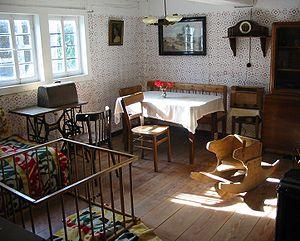
La notion de vie quotidienne est un aspect fondamental de l'activité des êtres humains : la façon dont les gens agissent, sentent et pensent, d'une manière générale, chaque « jour », ou durant un cycle de 24 heures.